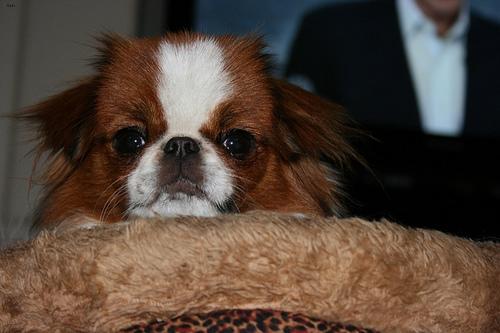
Breed: japanese chin